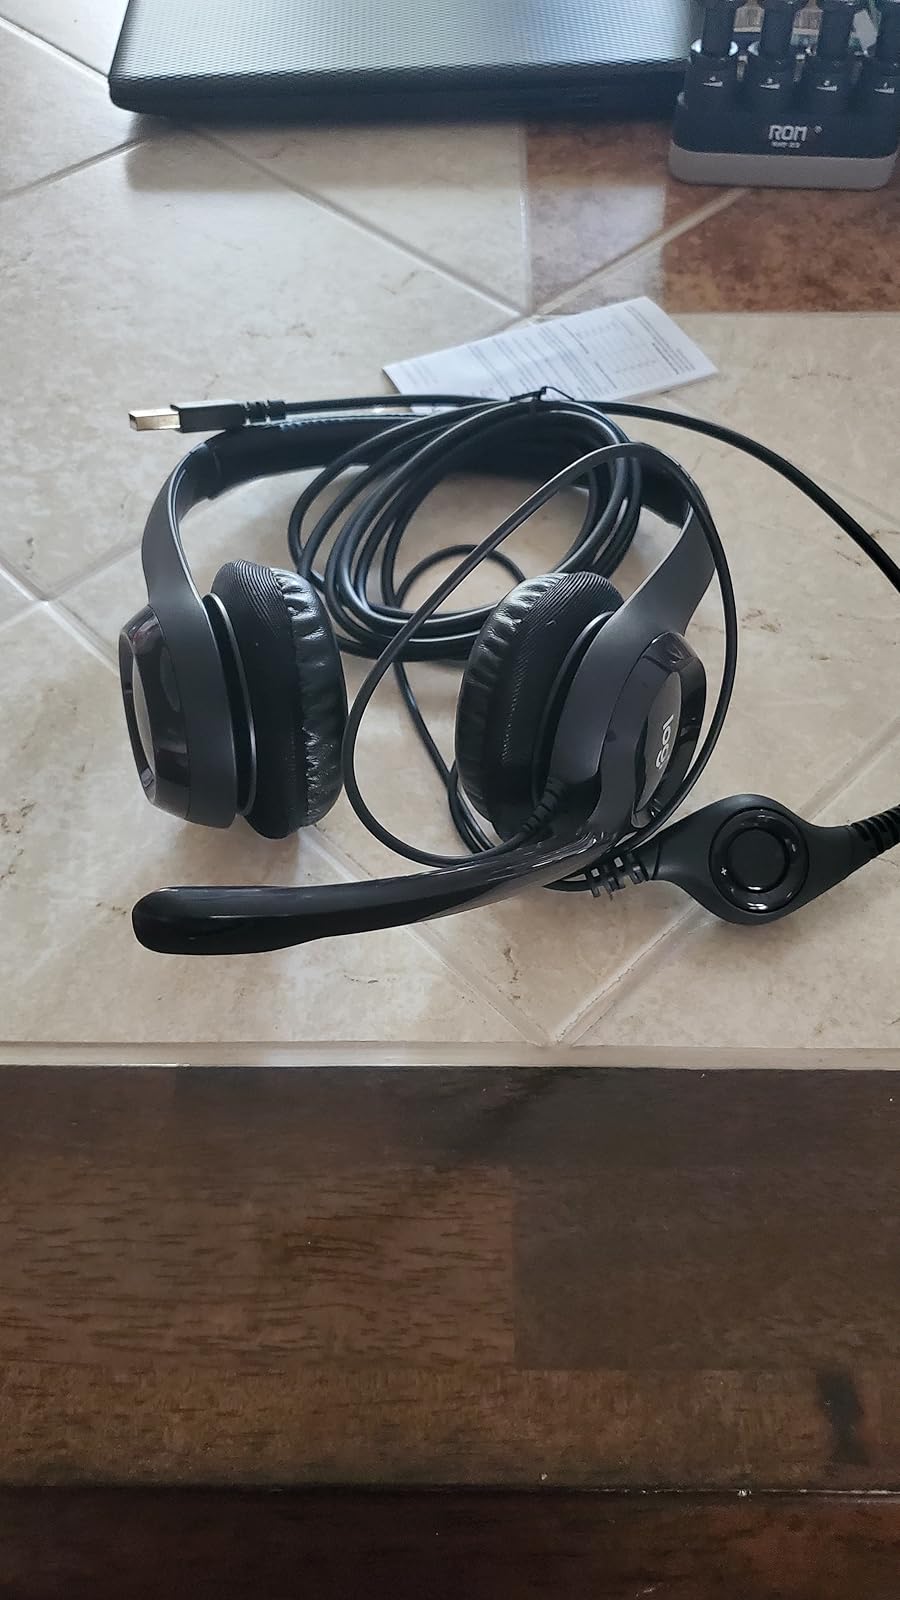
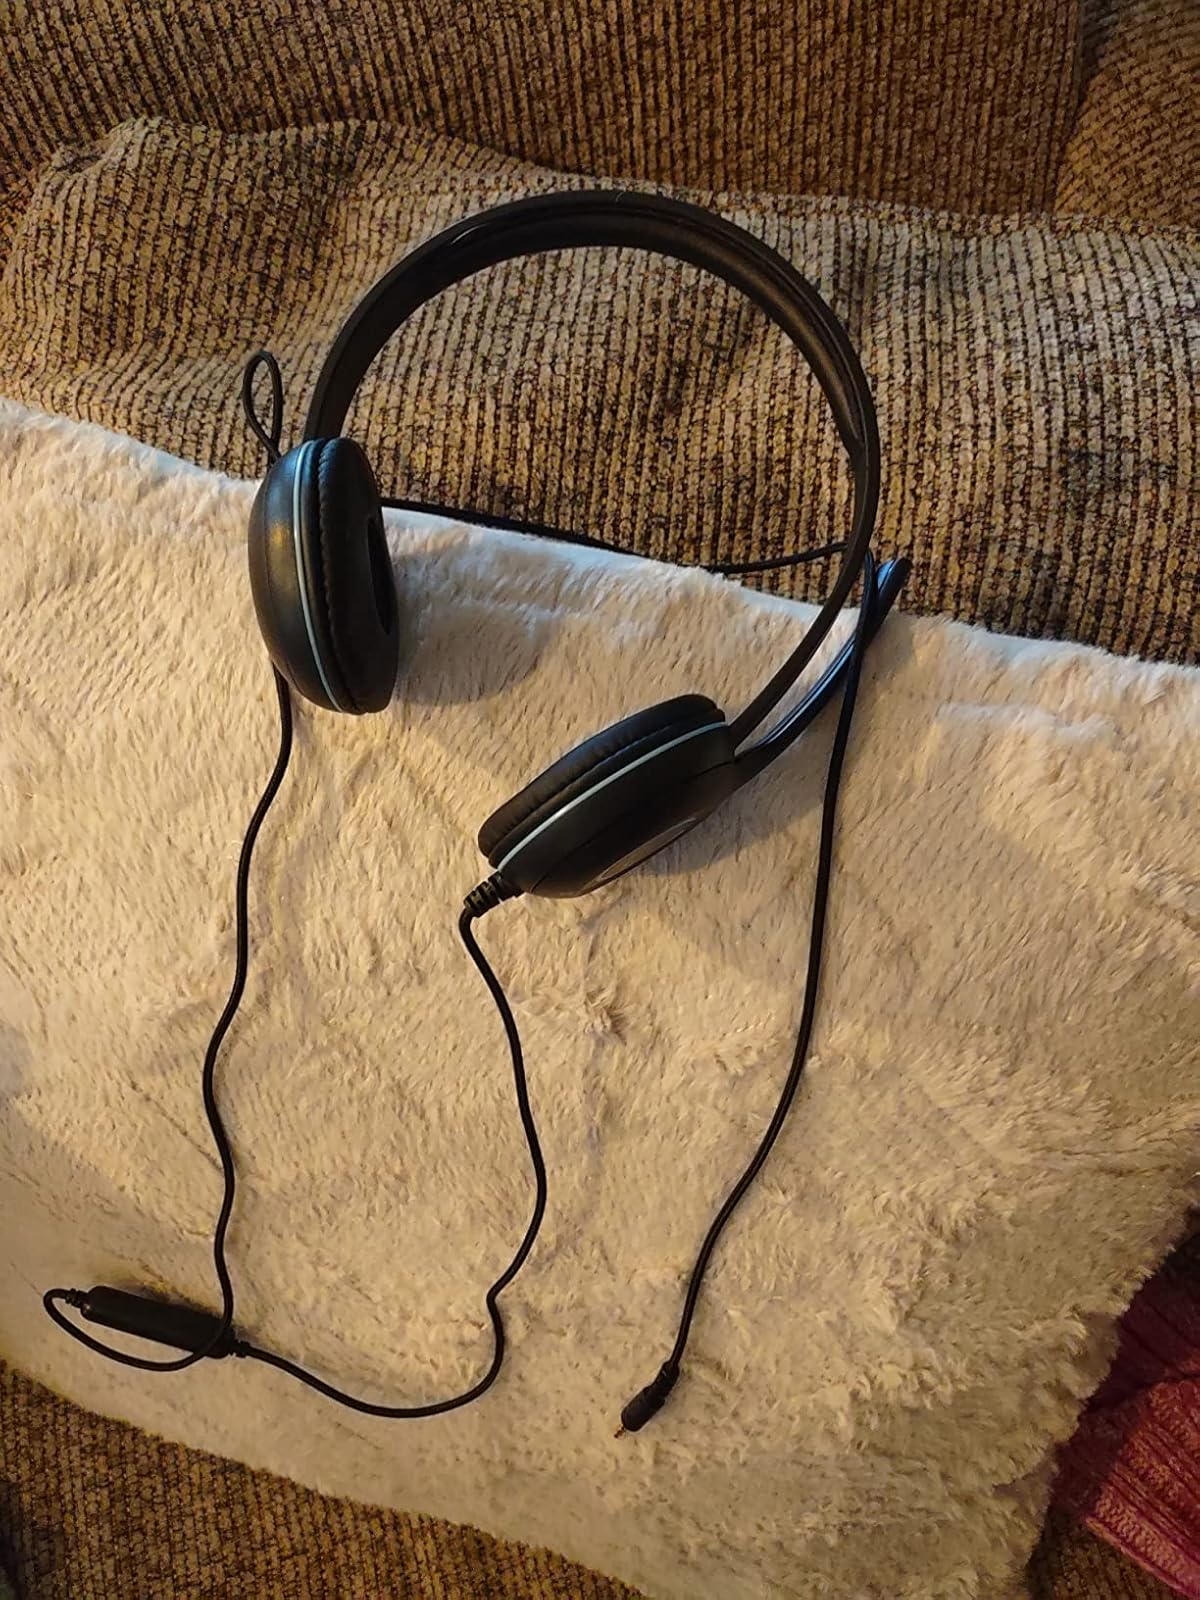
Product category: headphones
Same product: no